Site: saxony
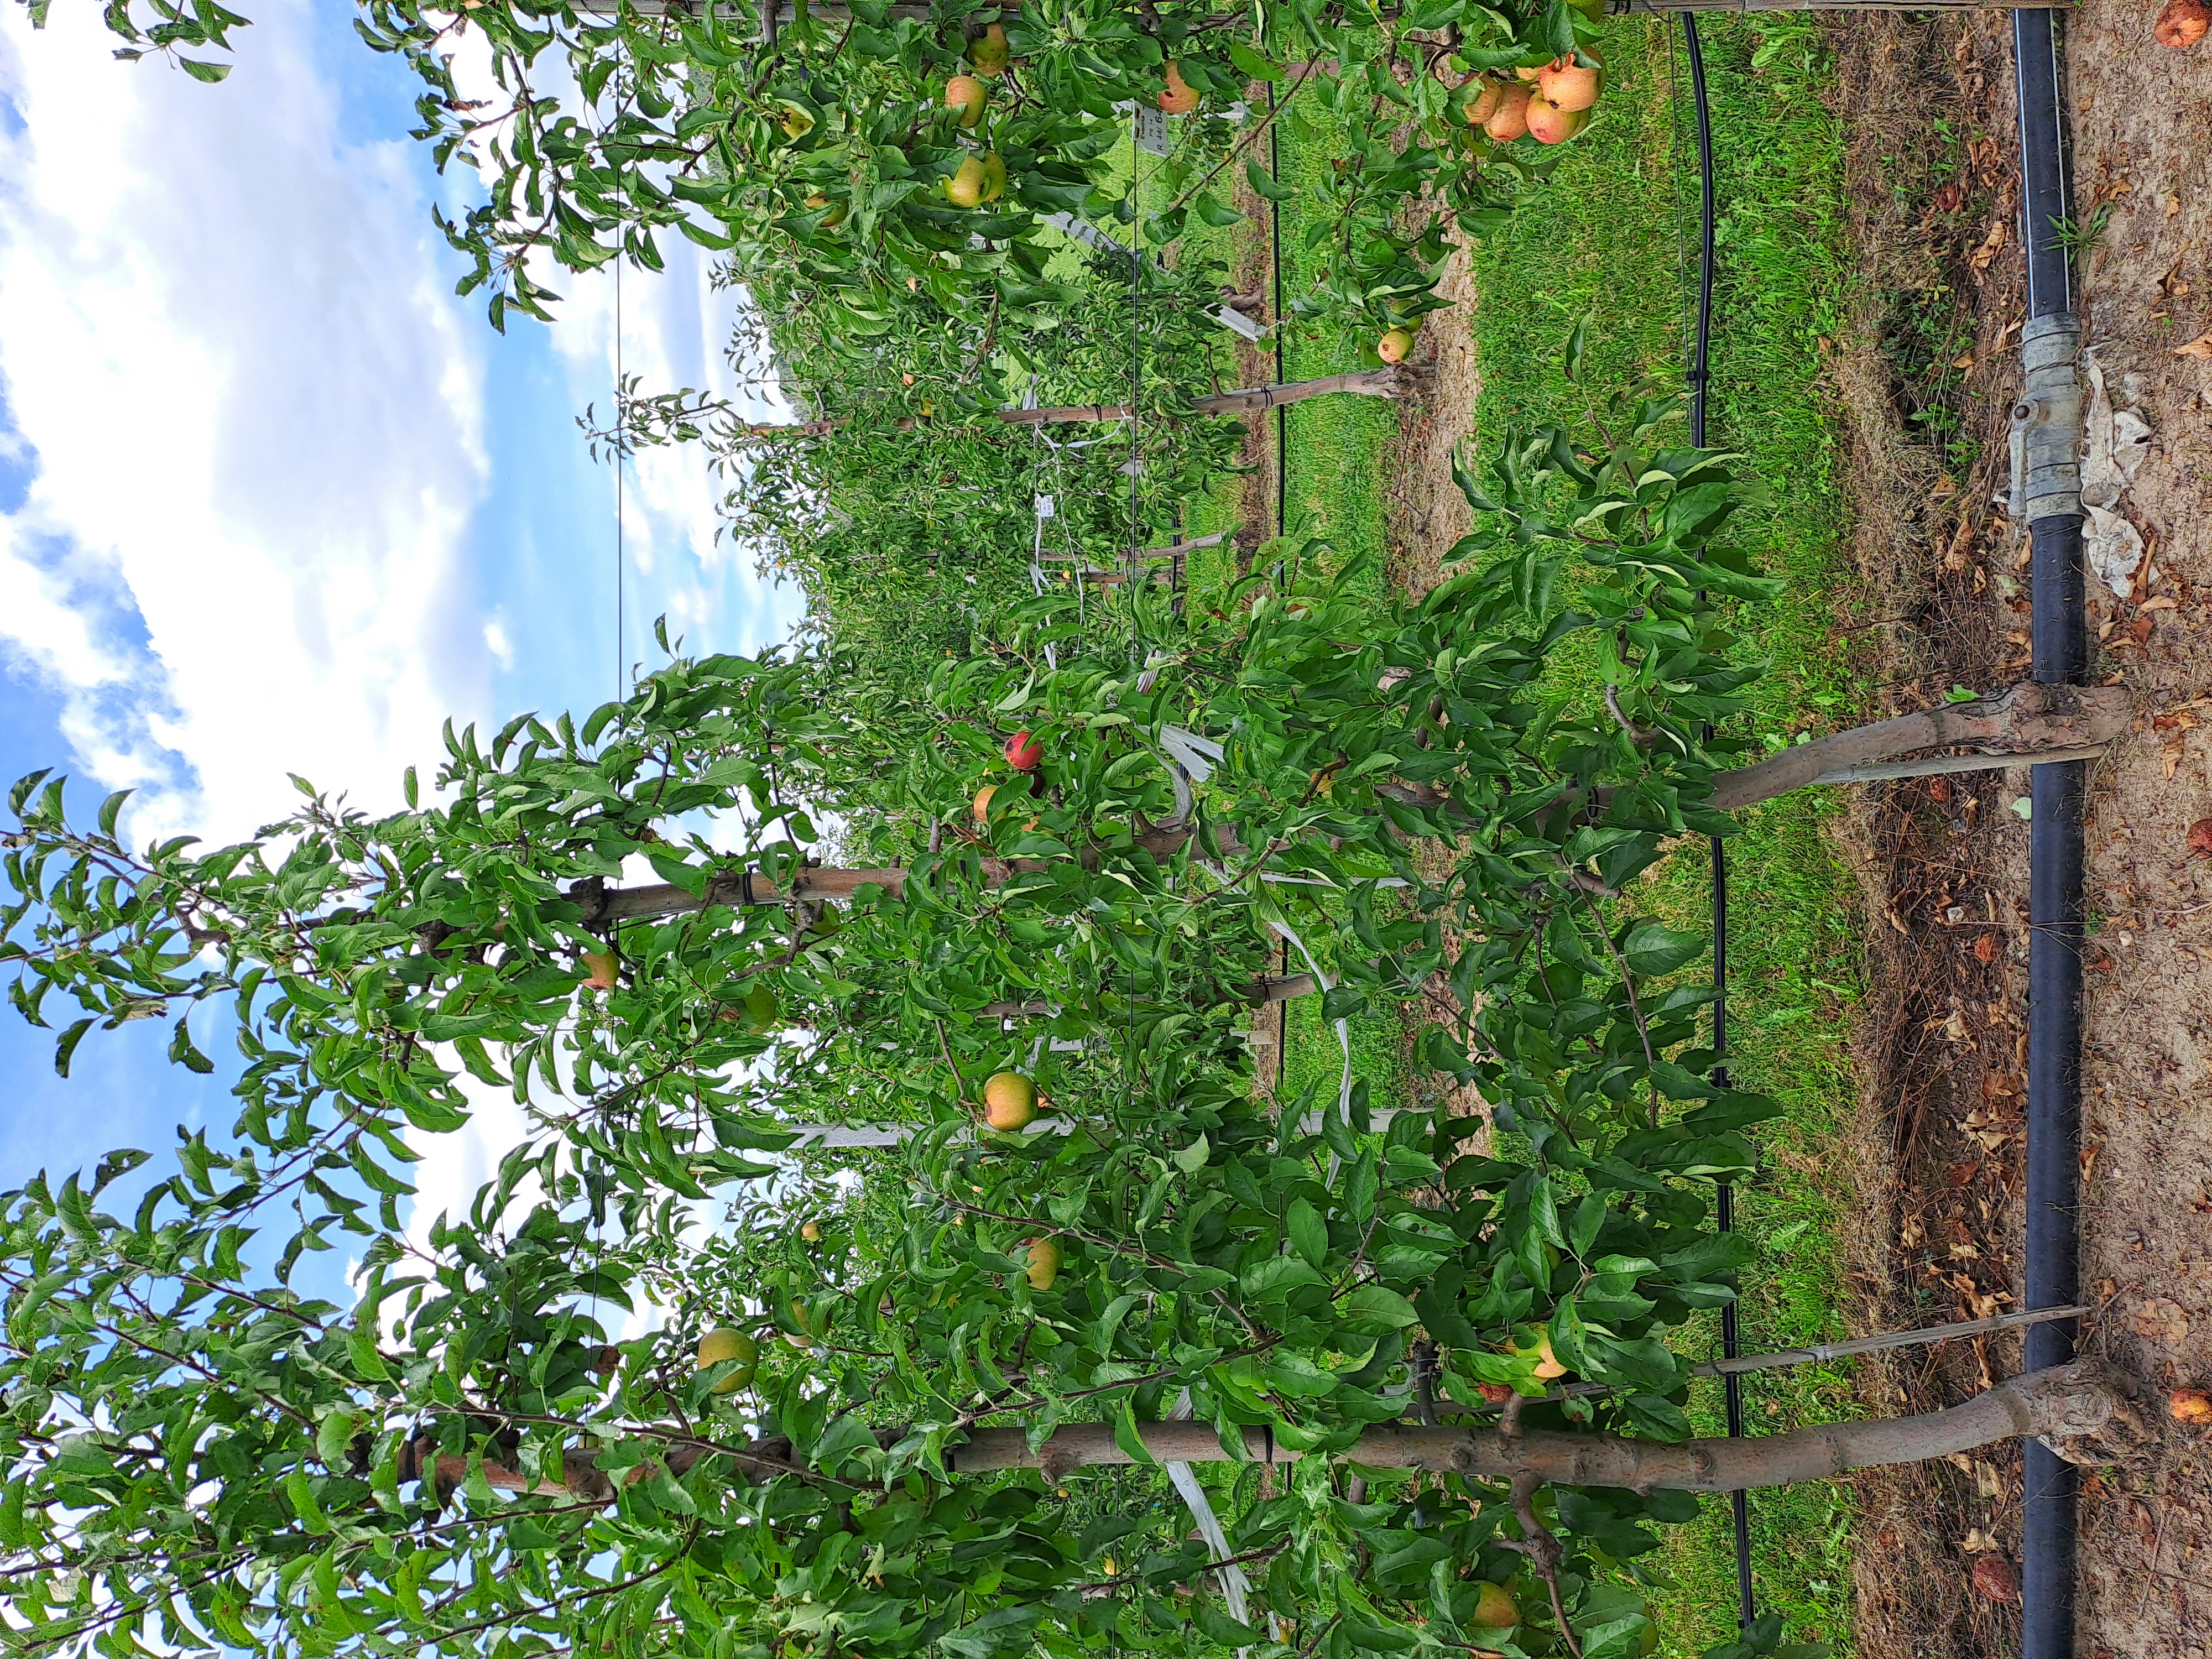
Growth stage (BBCH 85): Maturity of fruit and seed